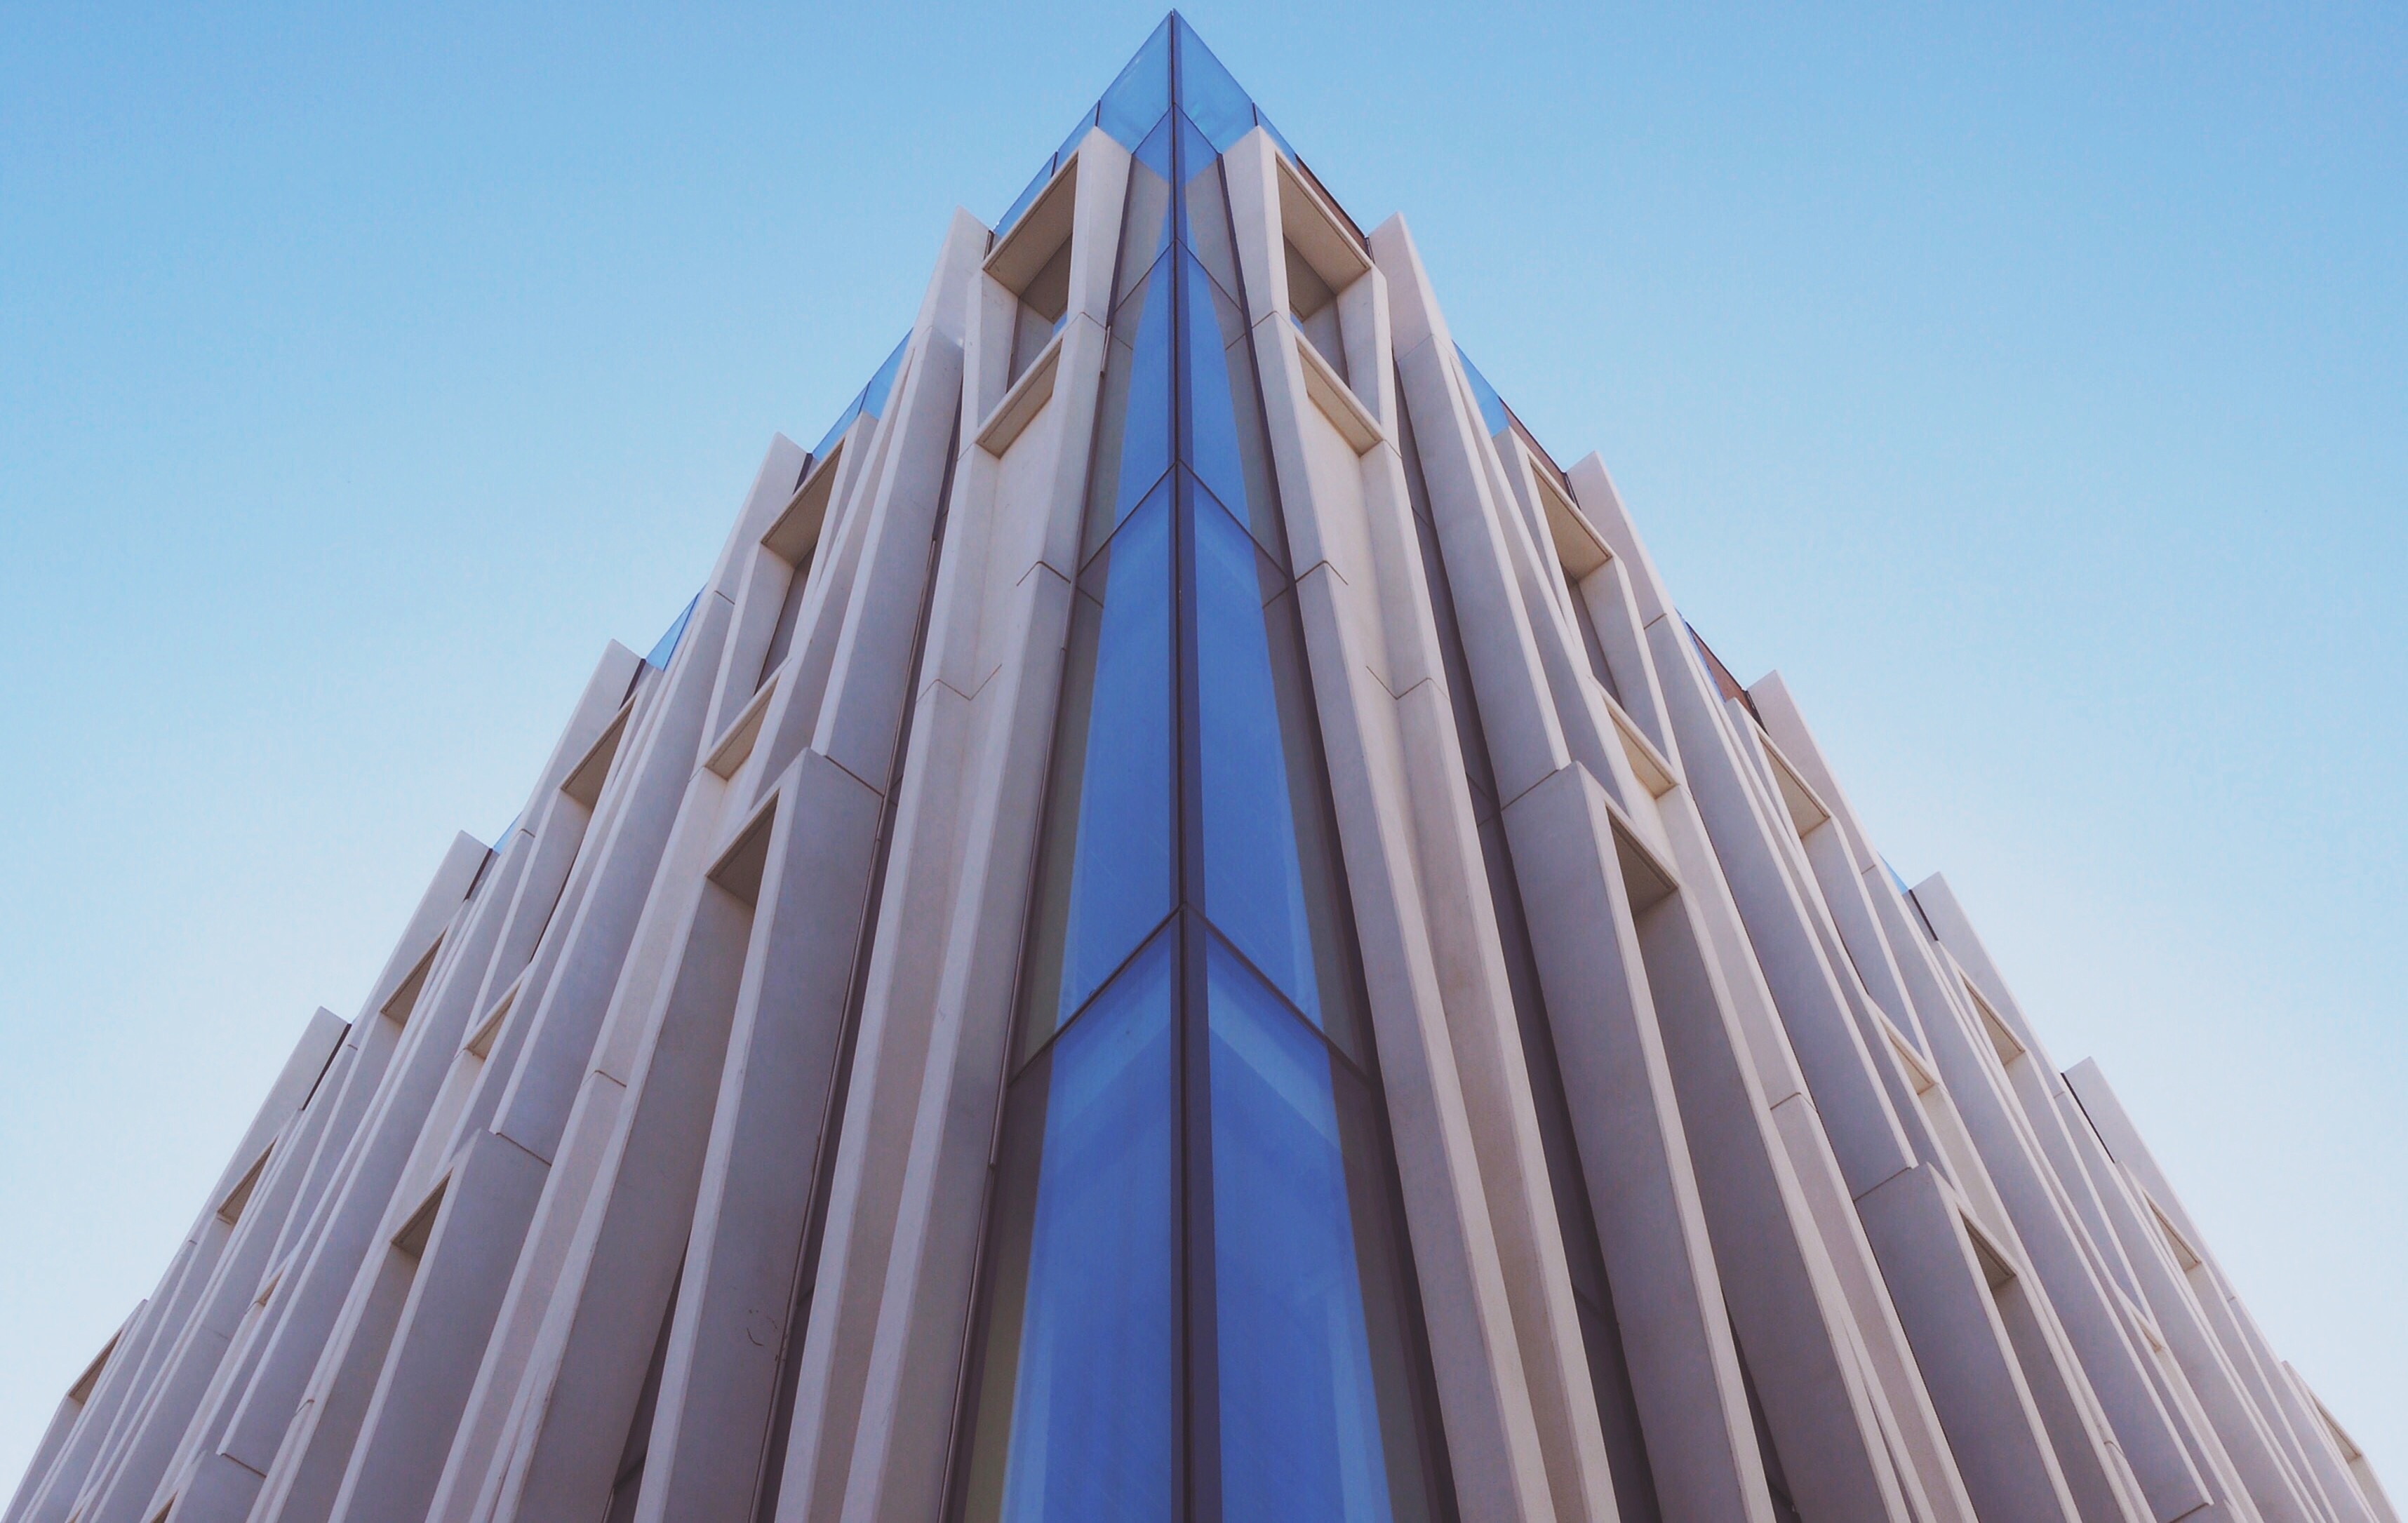
architecture, structure, skyscraper, landmark, facade, blue, place of worship, spire